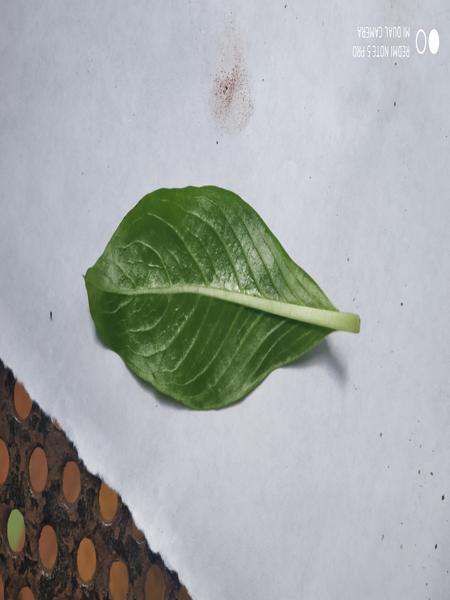
Plant: Catharanthus